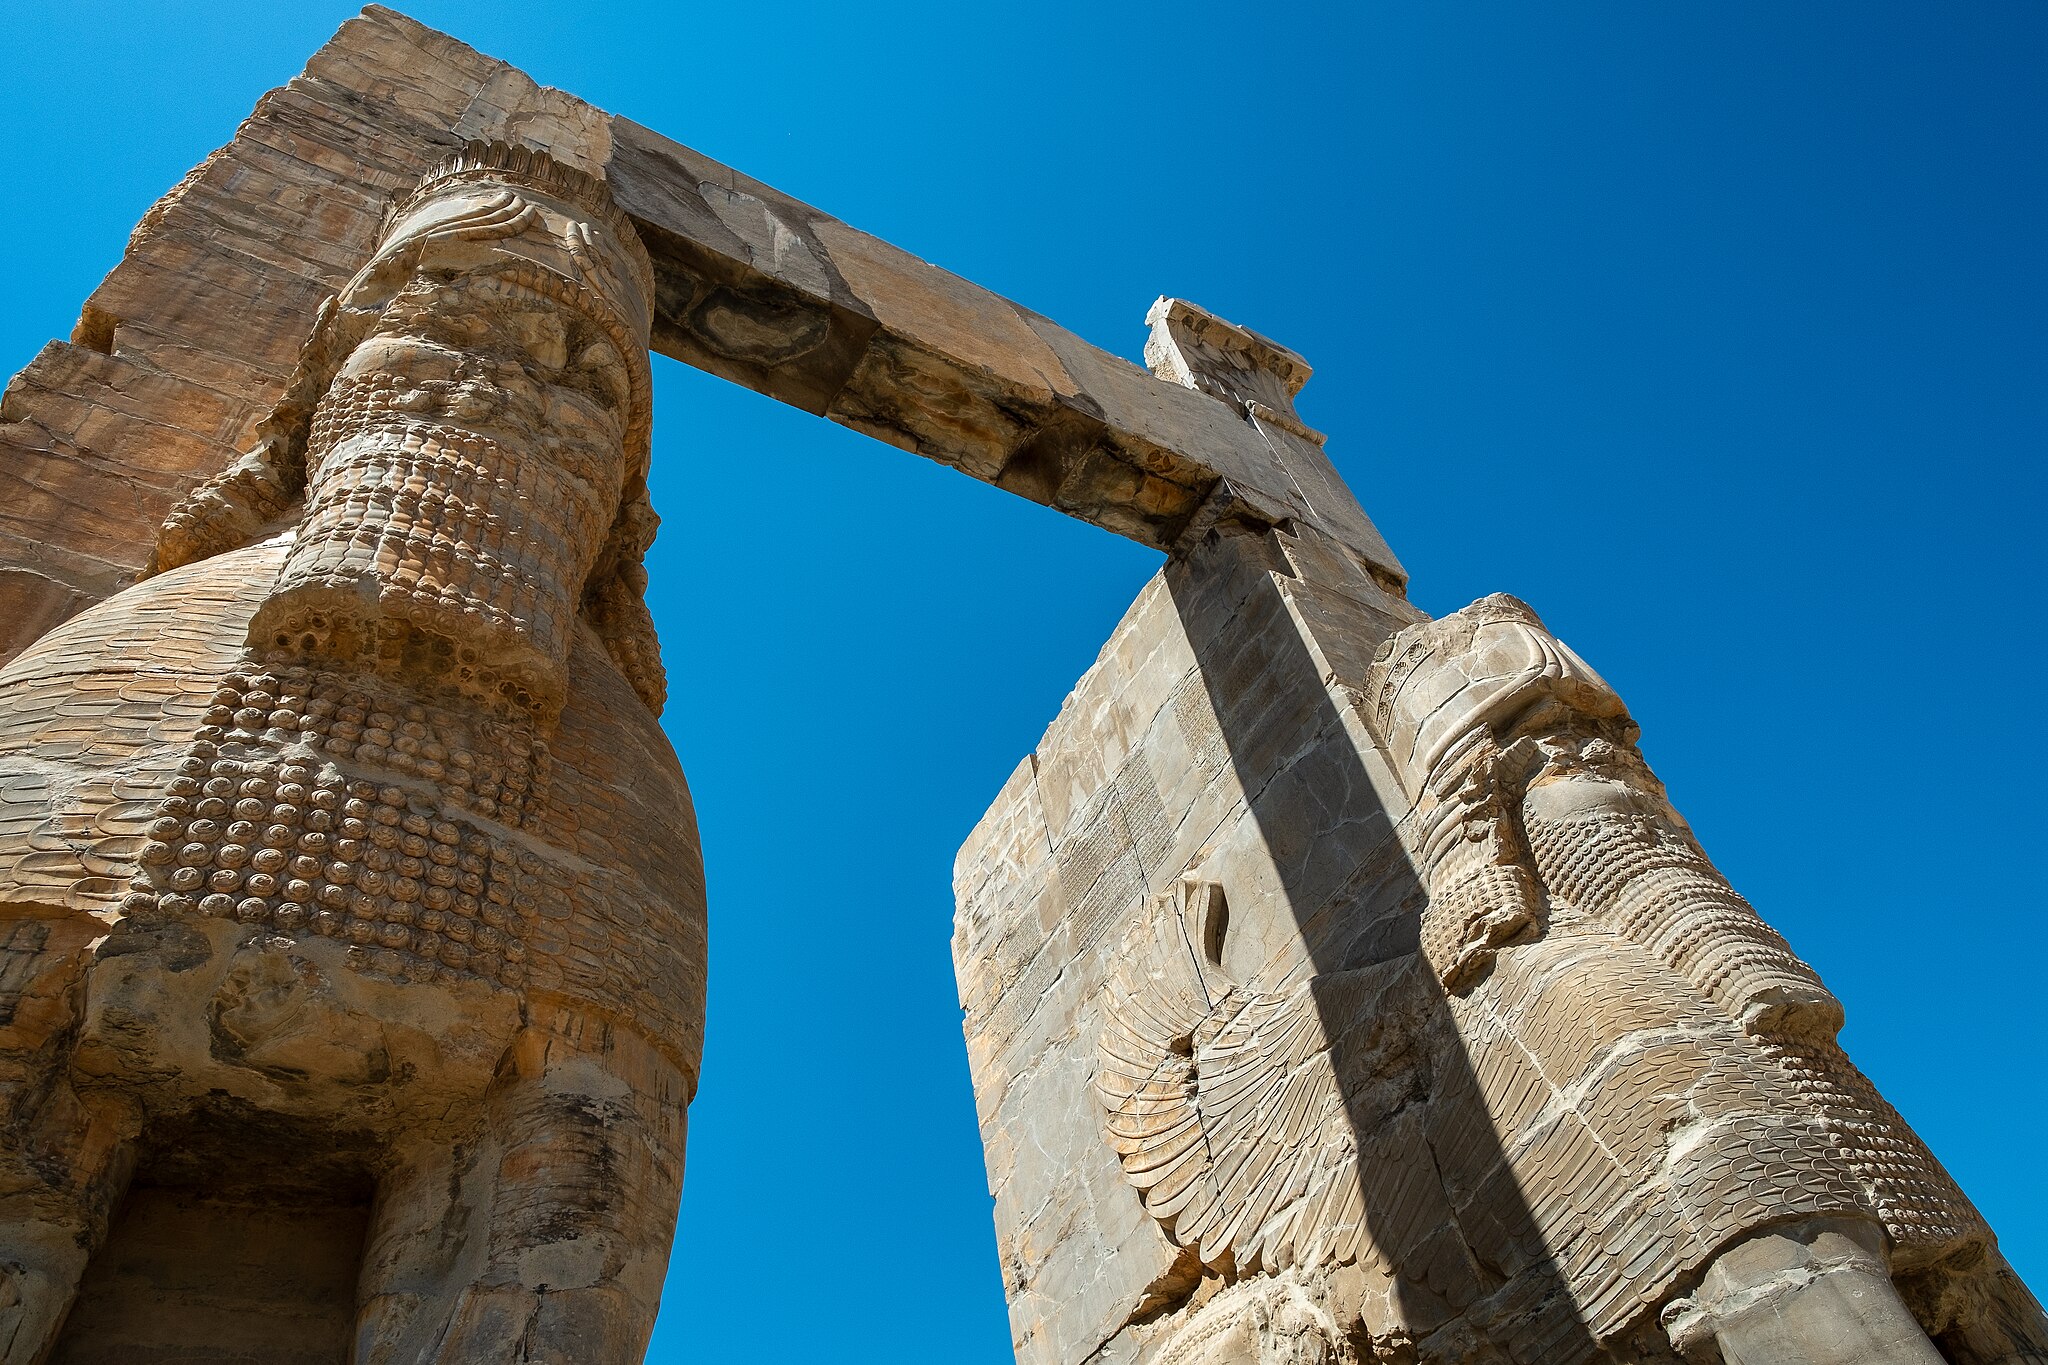
Title: Persepolis – Gate of All Nations 03
Description: Persepolis, Gate of All Nations
Date: 2013-09-20 11:14:15
Categories: Gate of All Nations, Self-published work, Unassessed QI candidates, Images by Skot